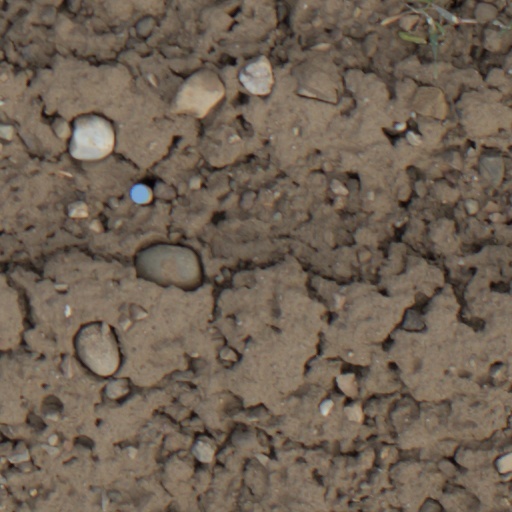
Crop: wheat